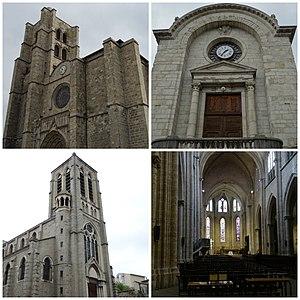
En haut à gauche à en bas à droite , Collégiale Notre-Dame d'Espérance , Palais de Justice , Église Saint-Pierre , Nef de la Collégiale Notre-Dame d'Espérance
Montbrison est une commune française située dans le département de la Loire en région Auvergne-Rhône-Alpes, faisant partie de Loire Forez Agglomération.